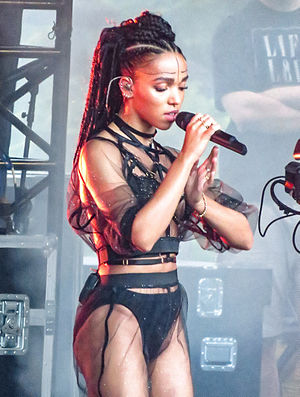
FKA Twigs
FKA Twigs i 2015
Tahliah Debrett Barnett, bedre kendt som FKA Twigs, er en engelsk singer-songwriter, producer og danser fra Gloucestershire men lige nu bosat i London. "FKA" står for "Formerly Known As". Hendes debutalbum "LP1" blev udgivet i august 2014 og var meget anmelderrost.